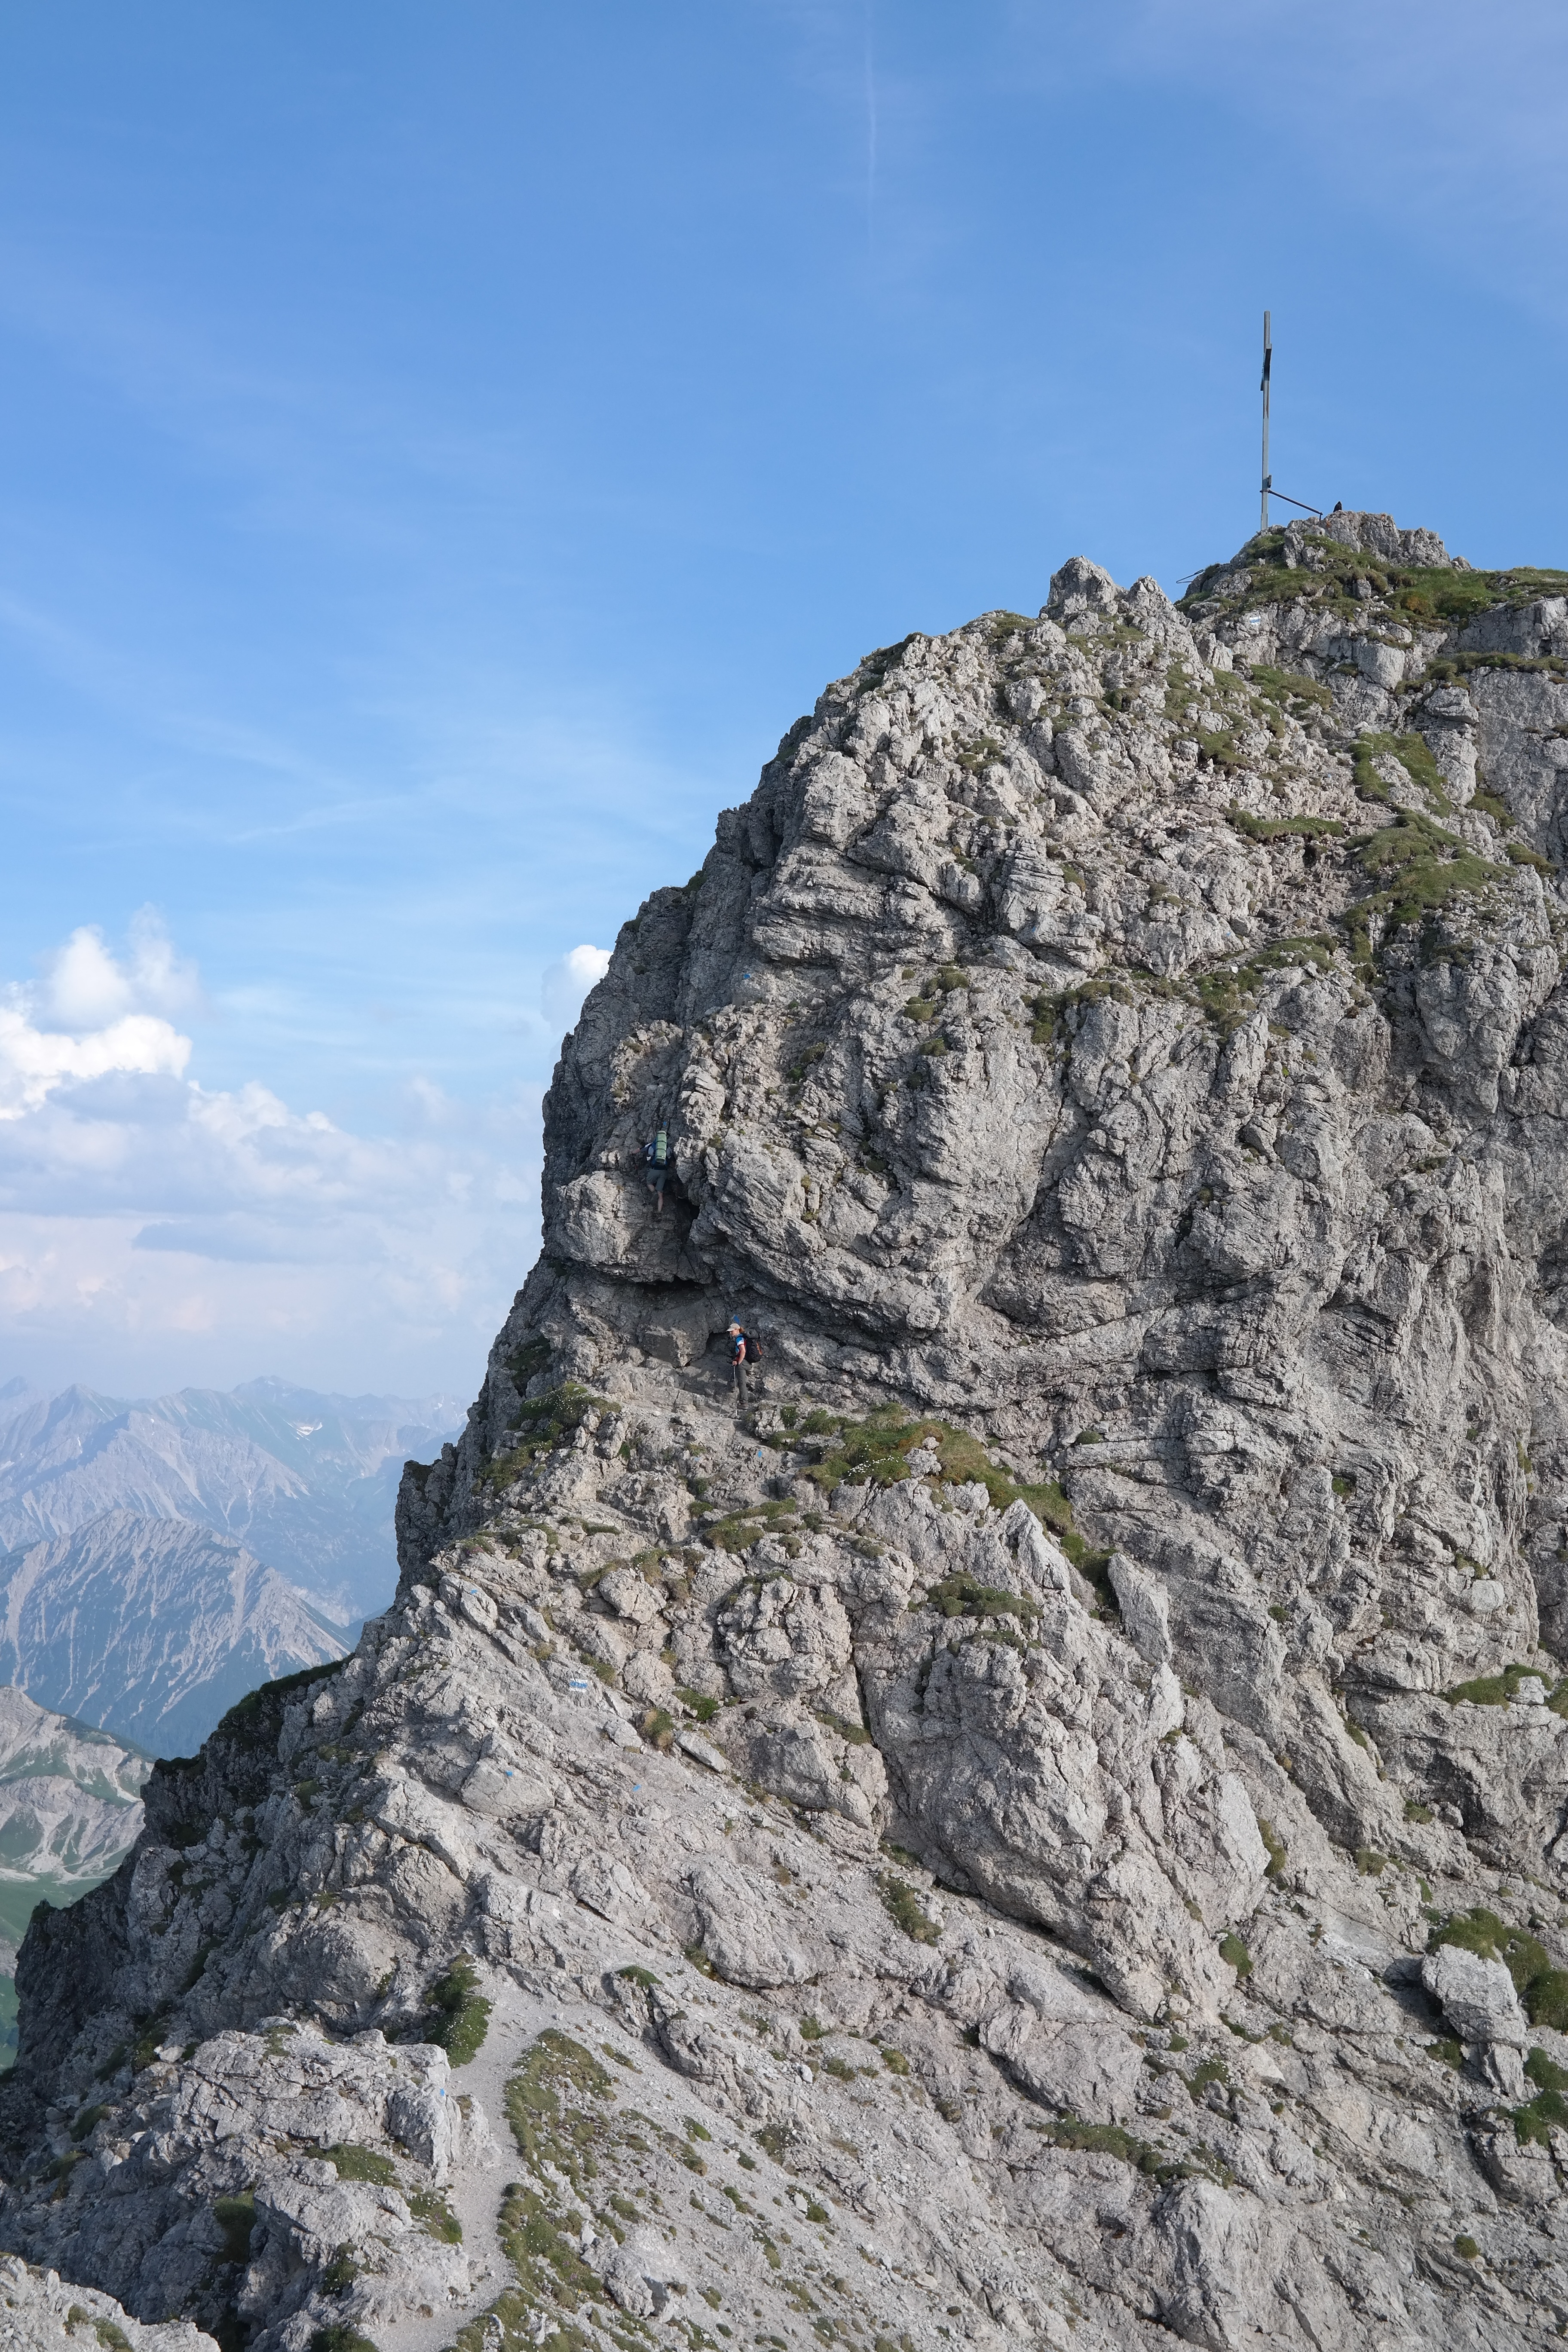
rock, walking, mountain, adventure, mountain range, formation, cliff, alpine, rocky, steep, cross, terrain, ridge, summit, mountaineering, geology, sports, alps, badlands, plateau, fell, landform, mountain pass, summit cross, allg u alps, mountainous landforms, rough horn, climbing spot